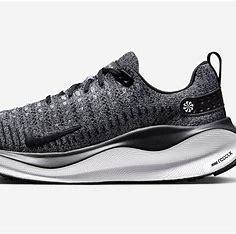
Brand: Nike
Model: React Infinity Run Flyknit 3